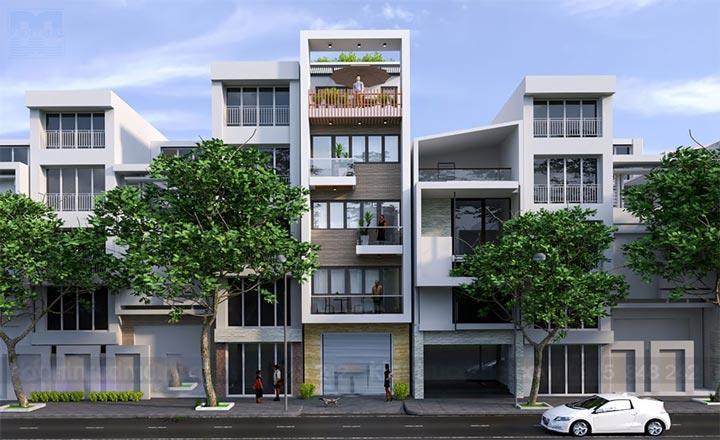
ở bên đường có sự xuất hiện của các căn nhà cao tầng